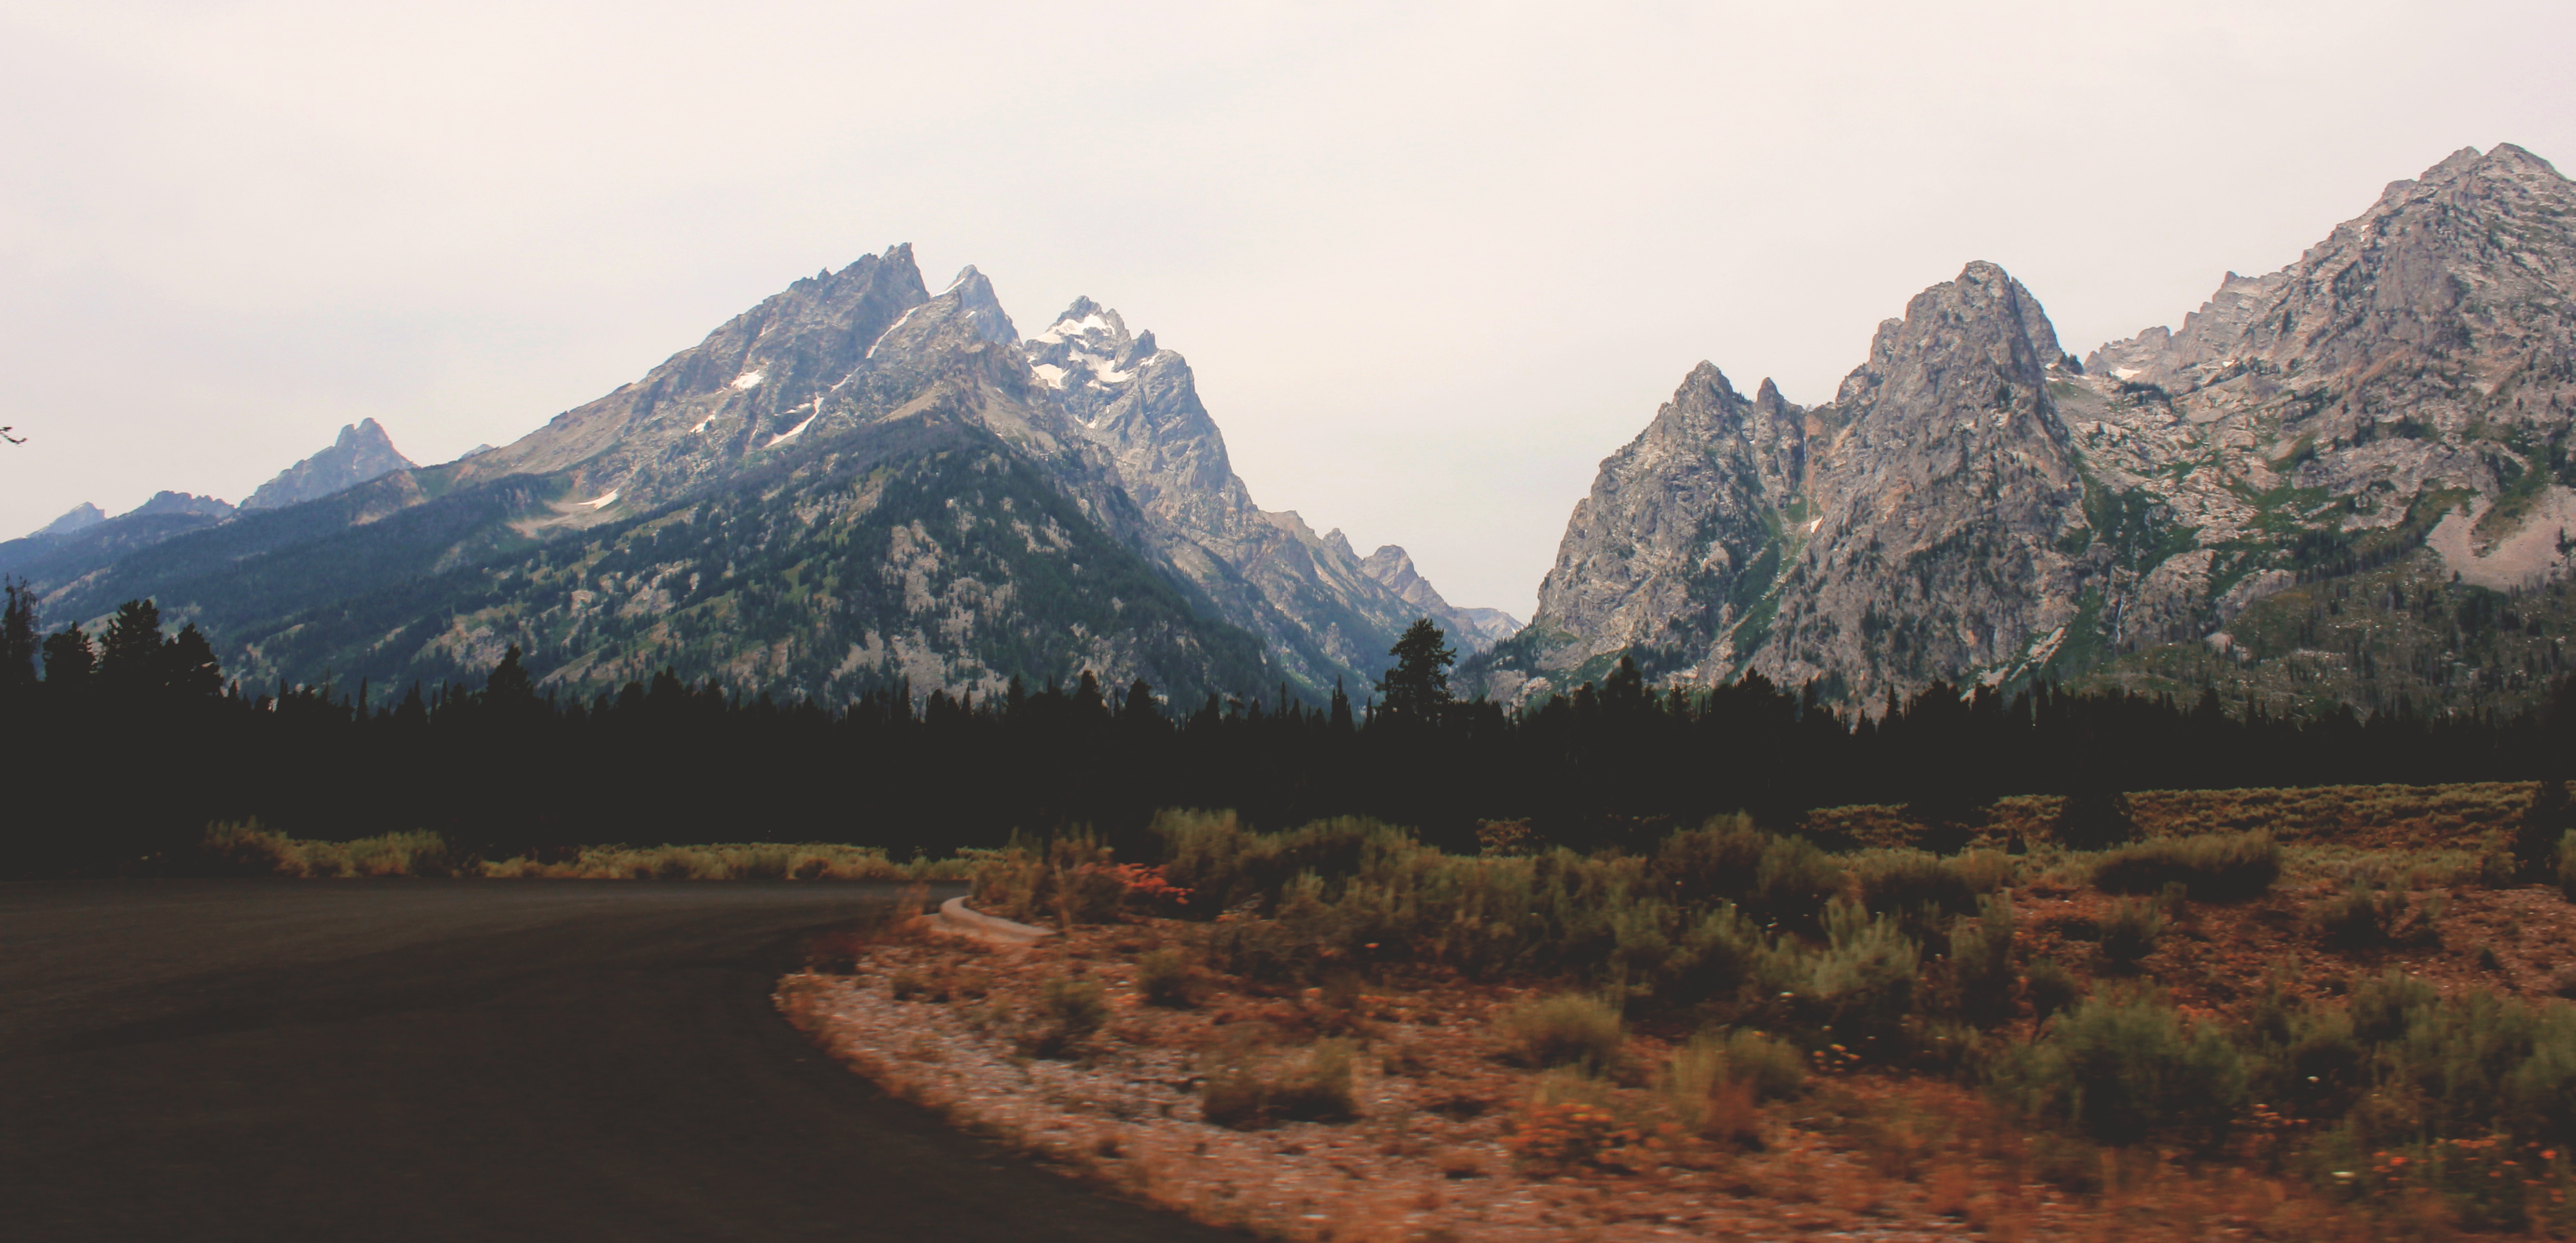
landscape, nature, rock, wilderness, mountain, morning, hill, peak, scrub, valley, mountain range, range, bush, national park, alps, plateau, landform, geographical feature, atmospheric phenomenon, mountainous landforms